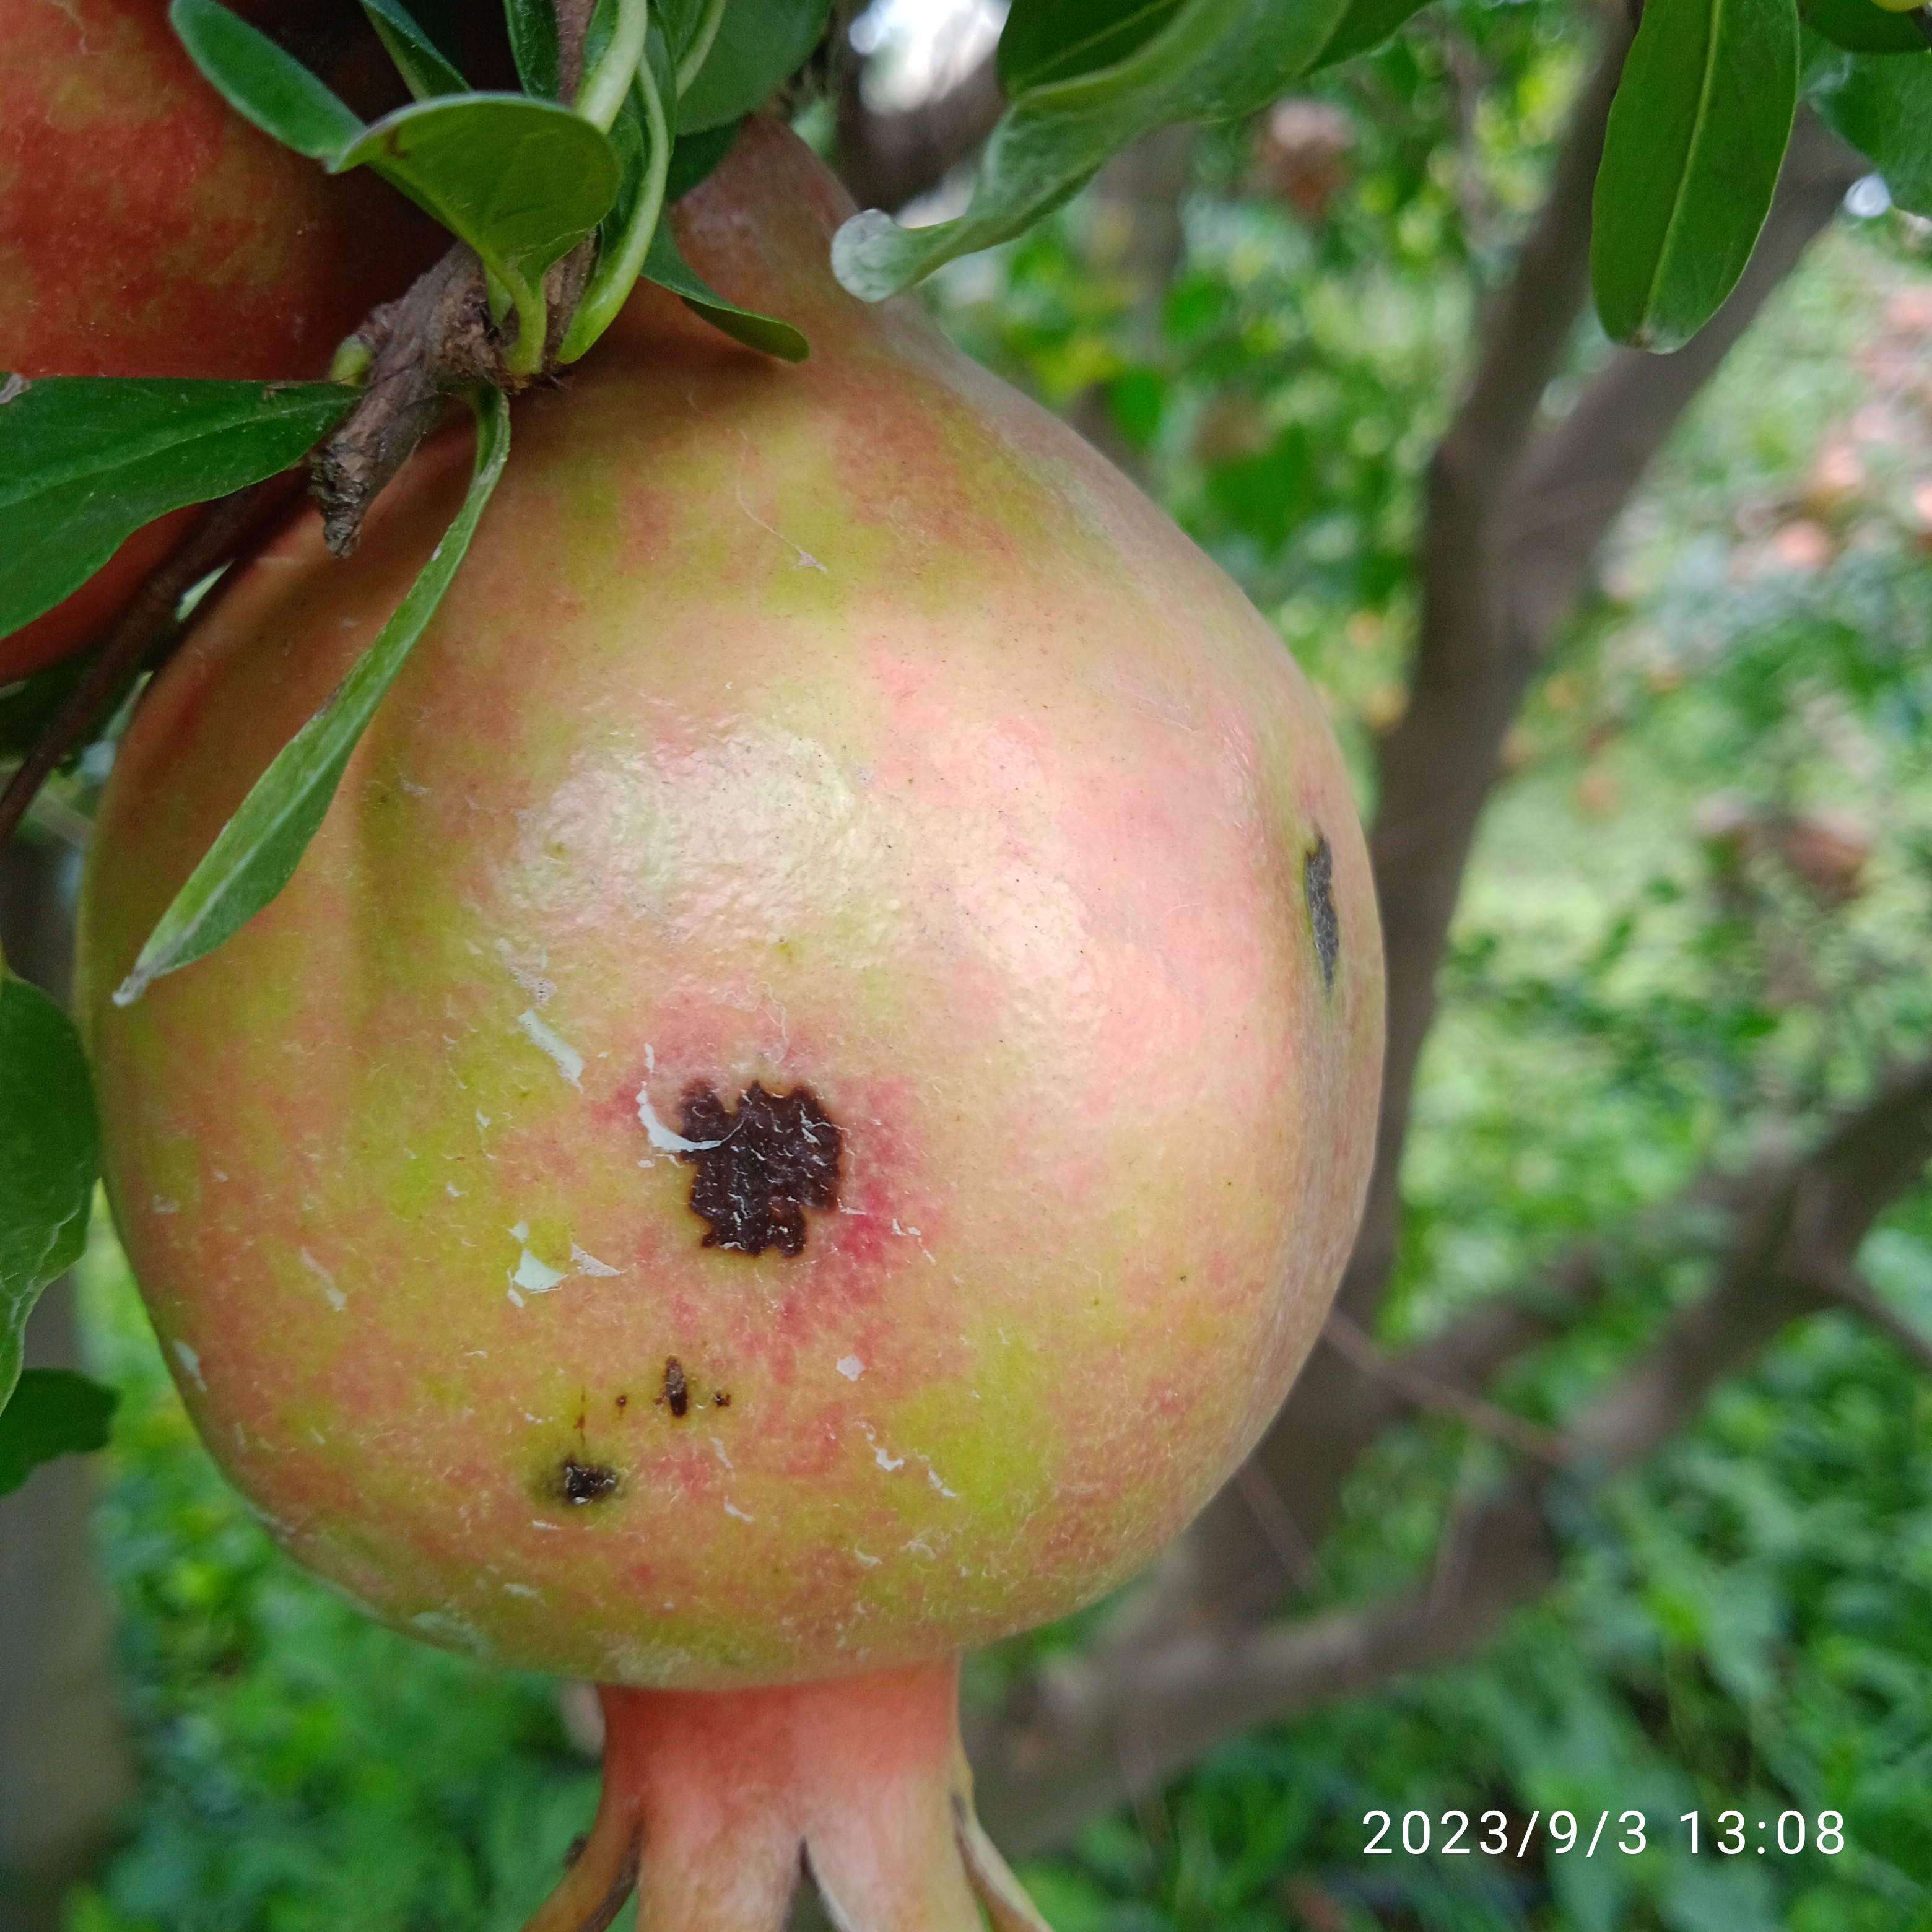
Label: Anthracnose